Eighteen Stairs

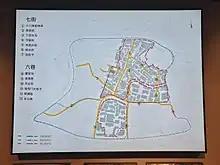
Original Eighteen Stairs Layout

The transformation of the Eighteen Stairs Traditional Style Area preserves the original seven streets and six alleys with eighteen scenes, of which the seven streets and six alleys follow the layout of the original Eighteen Stairs.